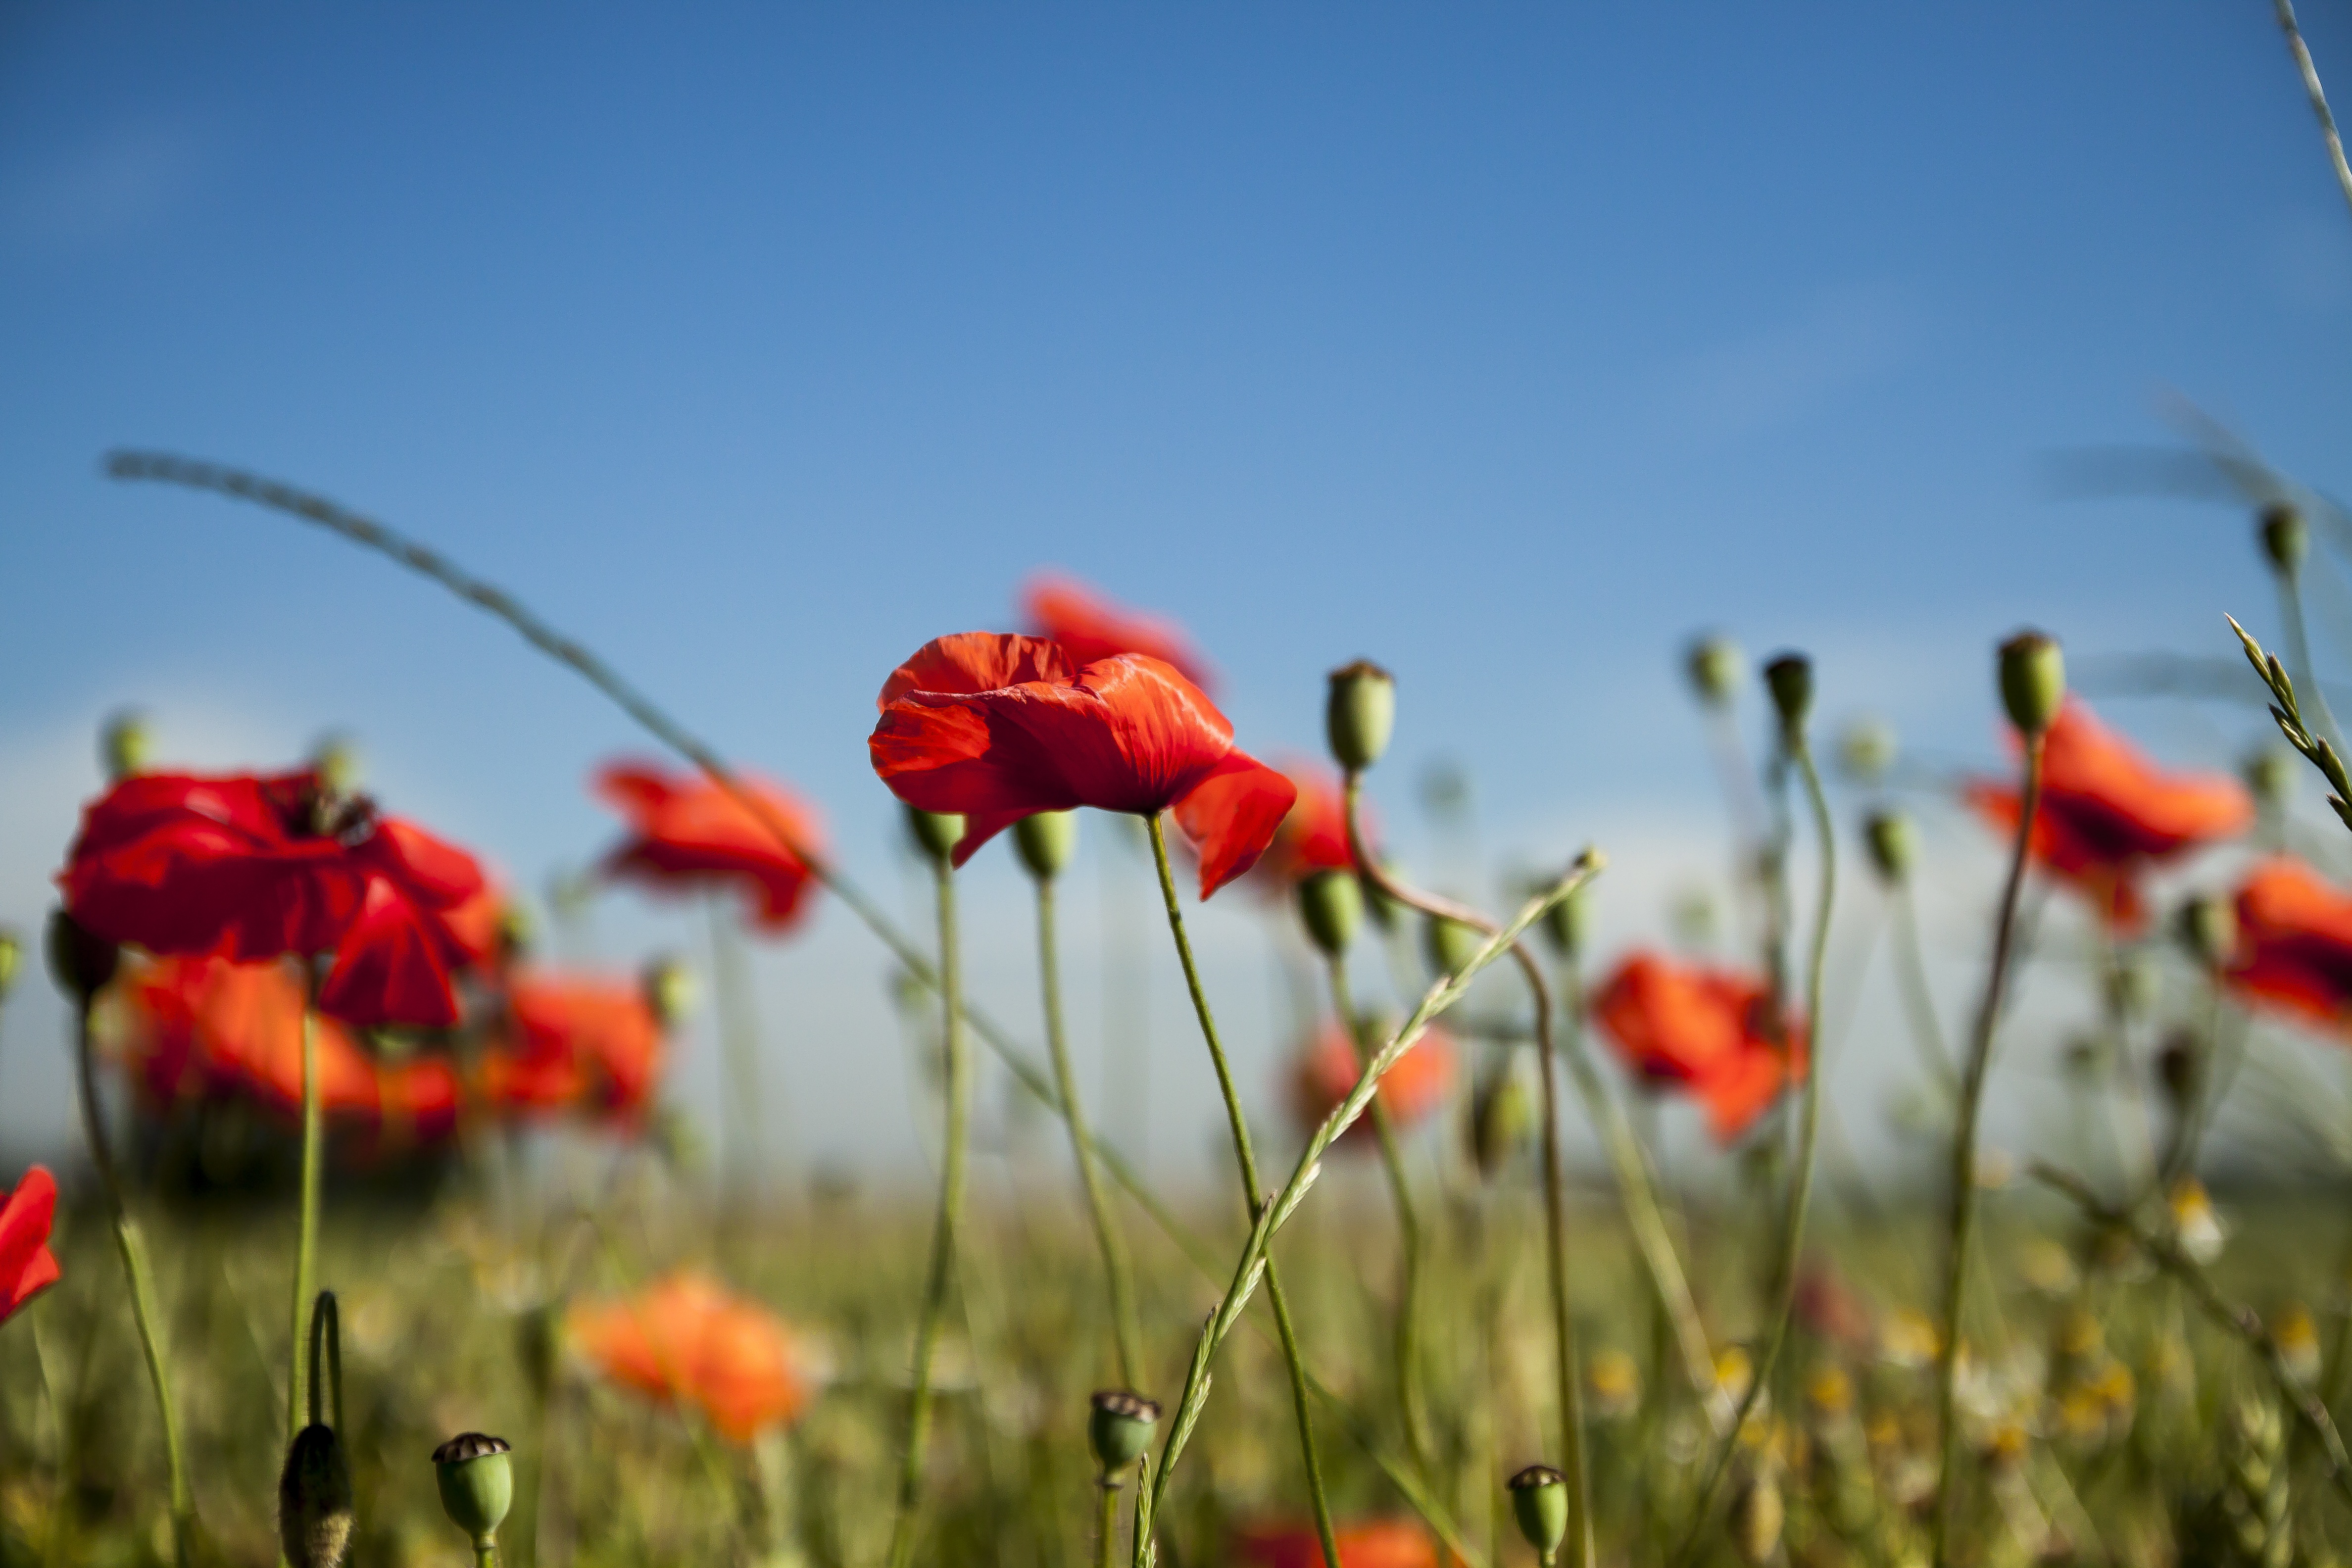
landscape, nature, grass, plant, sky, sunshine, field, meadow, prairie, flower, petal, summer, spring, green, red, blue, close, flora, wildflower, flowers, pointed flower, klatschmohn, poppy flower, red poppy, grassland, poppy, poppies, bud, coquelicot, papaver, macro photography, summer meadow, flowering plant, mohngewaechs, sea of flowers, field of poppies, early summer, grass family, land plant, poppy family